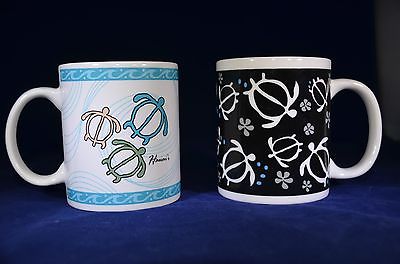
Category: mug